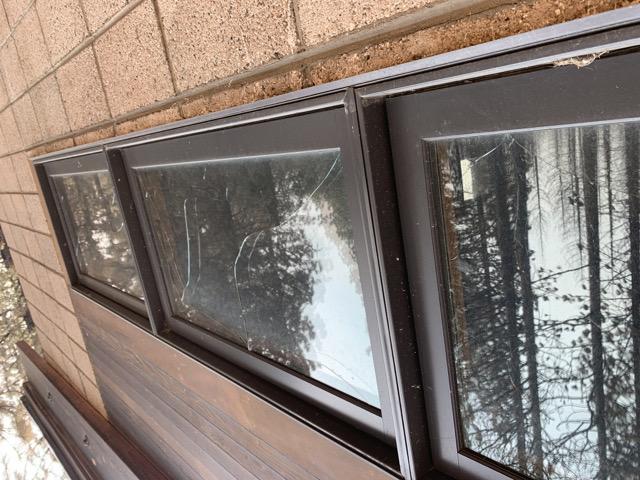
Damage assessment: affected